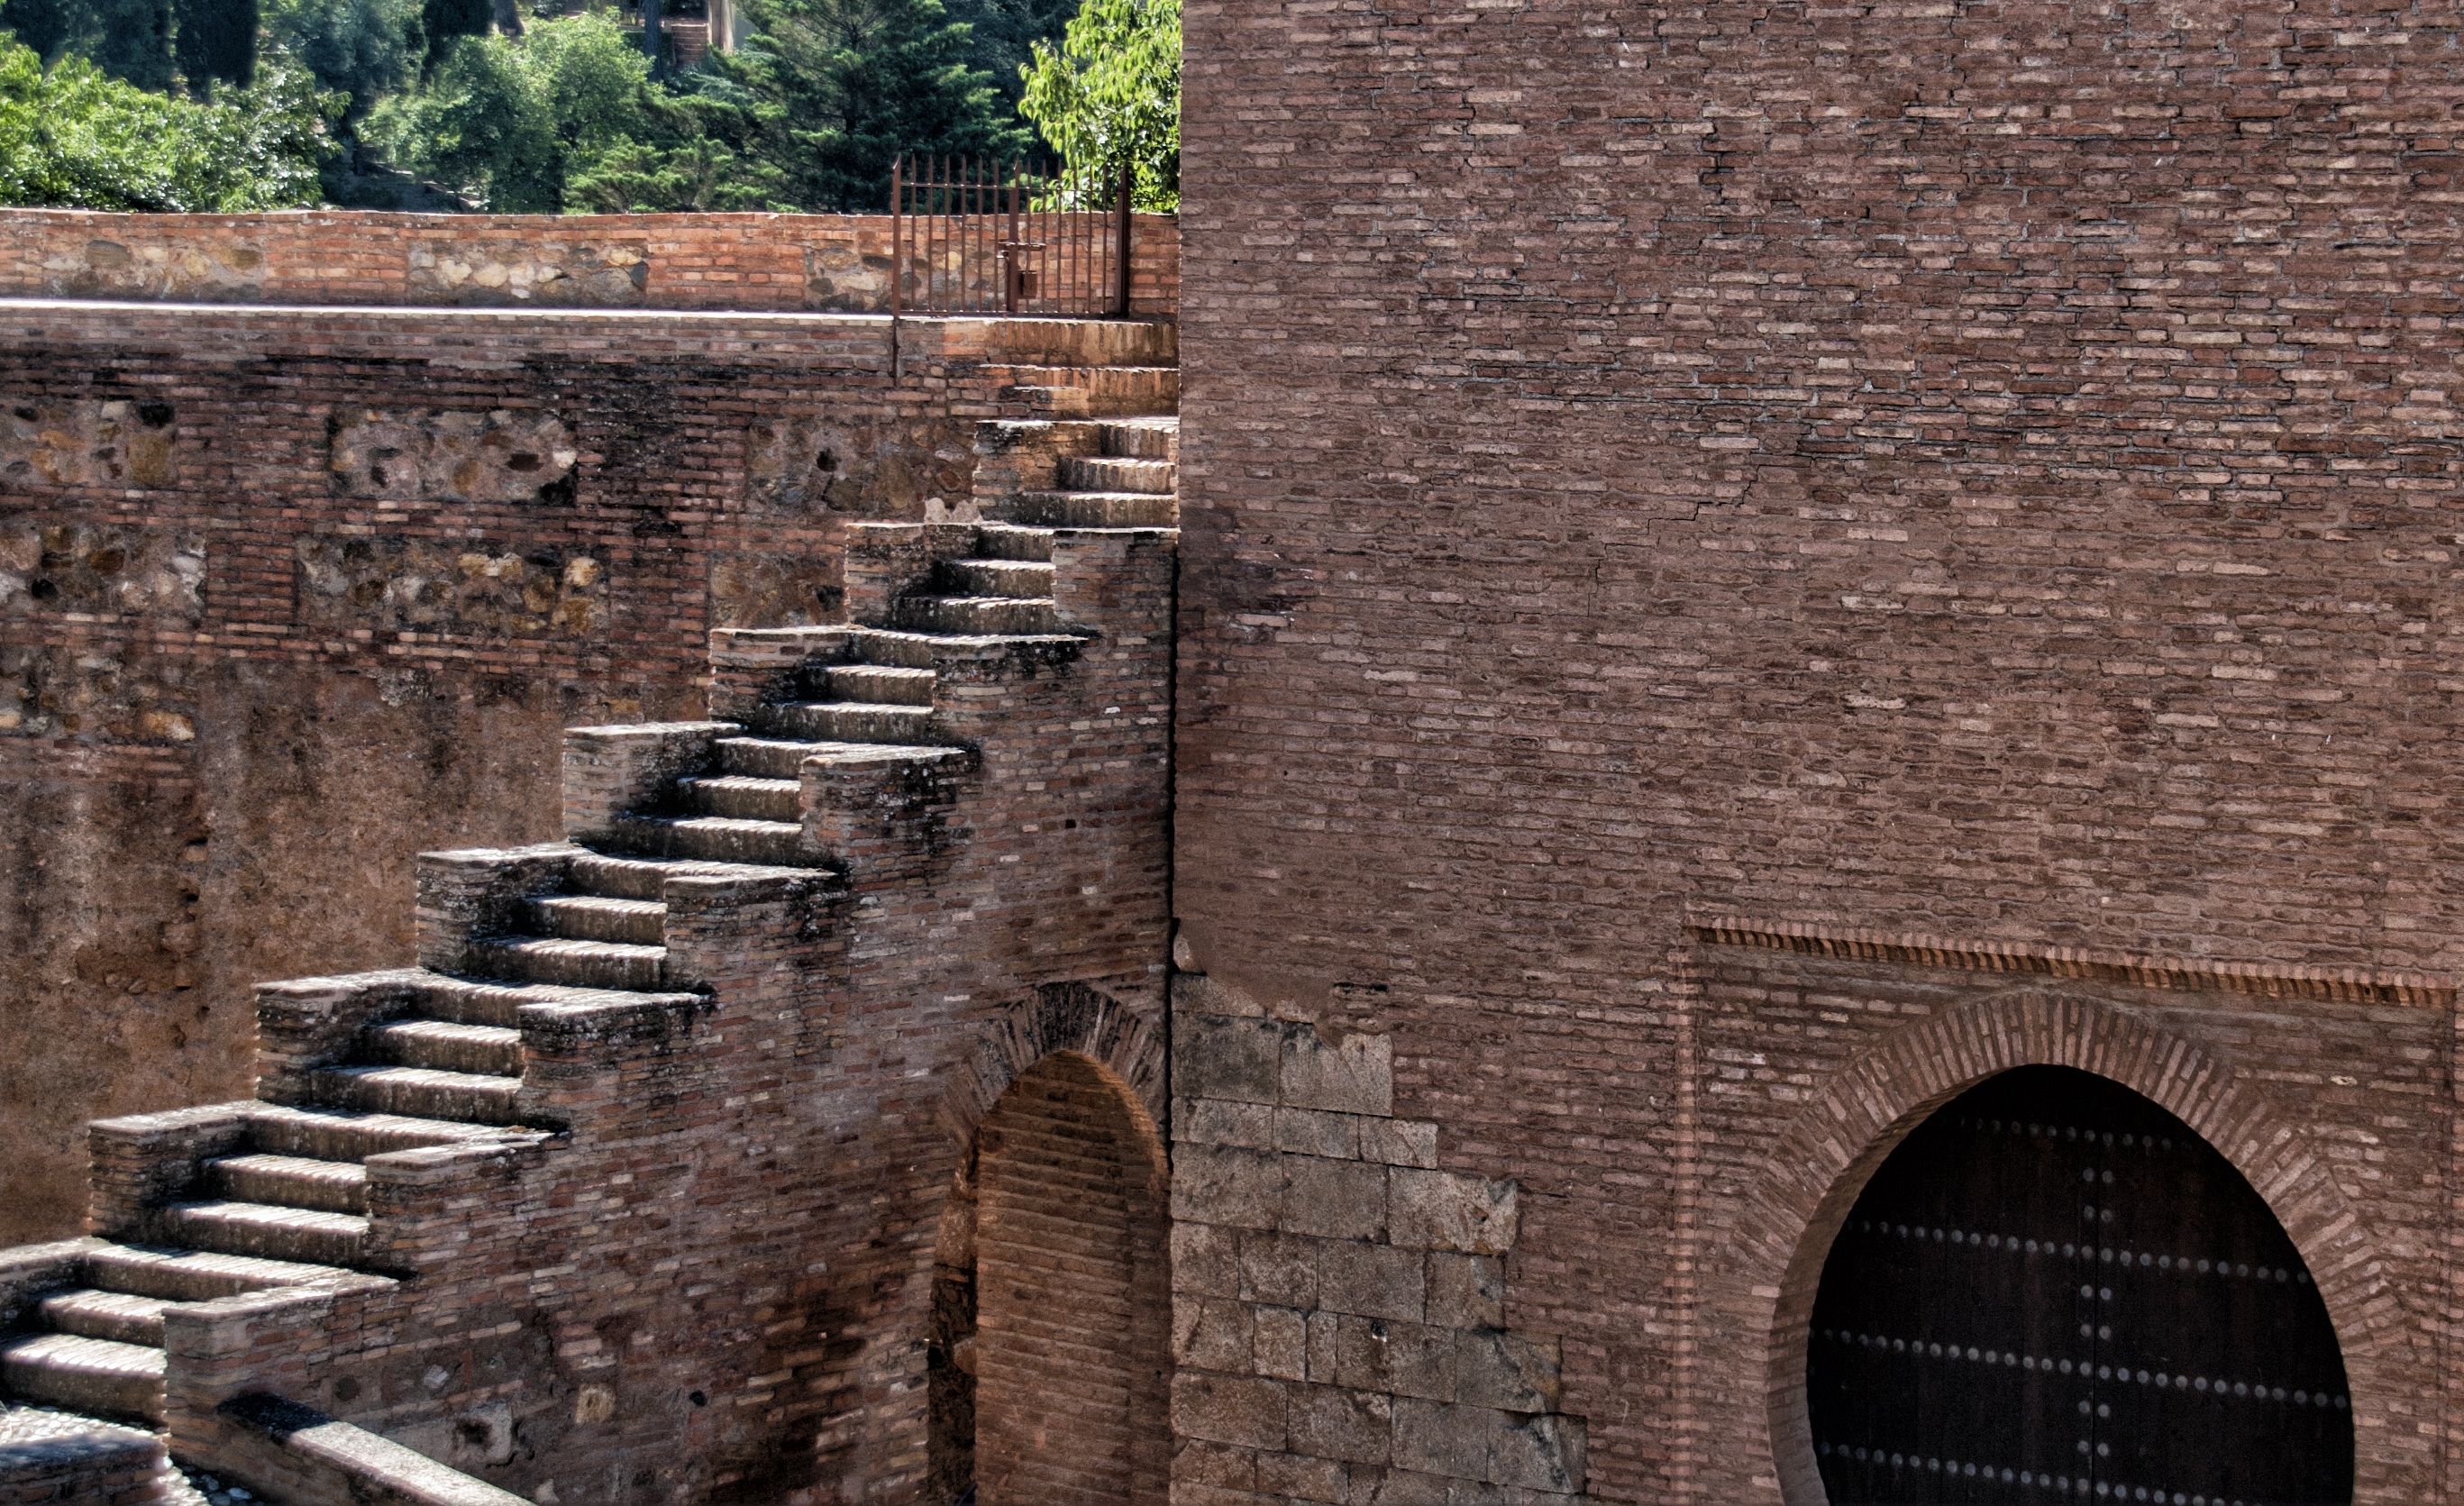
architecture, wood, palace, wall, fortification, brick, stones, spain, temple, ruins, andalusia, history, brickwork, grenade, alhambra, ancient history